12th Light Horse Regiment (Australia)

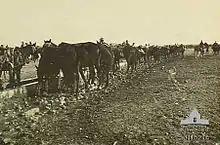
A line of horses drink from a wooden trough

In early December, the 12th relieved the Scots Fusiliers in the Judean Hills to the north of Jerusalem. Supported by artillery, the regiment advanced and on 6 December established itself along the Khed–Daty–Kureisnneh line. Upon arrival, they moved into a defensive position about from Ottoman positions. Initially, it had only been planned for the unit to stay there for one night and as a result most of the cold weather equipment had been left behind. Nevertheless, the stay was extended and as winter came to Judea, heavy rain set in and the temperature dropped. Redoubts were established along the front for shelter, while the men also took to caves in the hills briefly to escape the elements, although these were soon abandoned when they were found to contain lice. On 11 December, the 4th Light Horse Brigade, having been relieved by the 3rd Light Horse Brigade, was withdrawn back to Khed Daty, where they became the Australian Mounted Division's reserve formation. On 28 December, the brigade advanced to the Jurdeh–Kuddis–Nalin line to hold ground that had been captured as part of the advance on Jerusalem, and the 12th established itself at Kuddis.